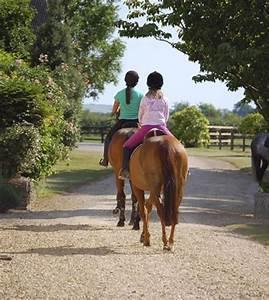
horse